Crayfish as food

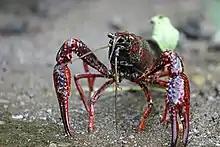
"Procambarus clarkii", red swamp crayfish or Louisiana crawfish

In the United States, crayfish are often referred to as "crawfish", "crawdads", "crawdaddies", "fiddlers", or "mudbugs". As of 2018, 93% of crawfish farms in the US were located in Louisiana. In 1987, Louisiana produced 90% of the crayfish harvested in the world, 70% of which were consumed locally. In 2007, the Louisiana crayfish harvest was about 54,800 tons, almost all of it from aquaculture. About 70%–80% of crayfish produced in Louisiana are "Procambarus clarkii" (red swamp crawfish), with the remaining 20%–30% being "Procambarus zonangulus" (white river crawfish). Despite the large-scale production in Louisiana, most frozen crayfish available in supermarkets in other states are Chinese imports. As early as 2003, Asian farms and fisheries produced more red swamp crayfish ("P. clarkii") than the Americas, and this trend accelerated in subsequent years. By 2018, "P. clarkii" crawfish production in the Americas represented just 4% of total global "P. clarkii" supply, with Asian production accounting for the rest.